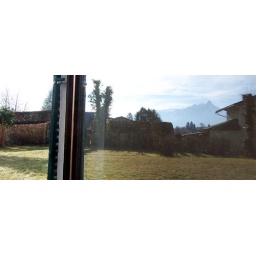
reflection of mountains in living room window